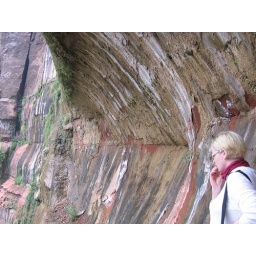
The red, white and black colors are iron, calcium and magnesium in the rock wall